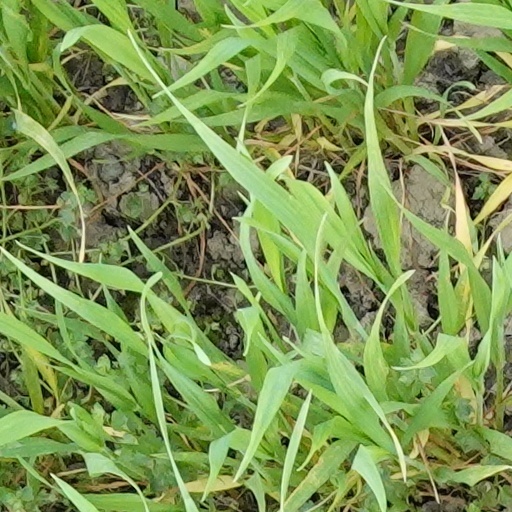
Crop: wheat